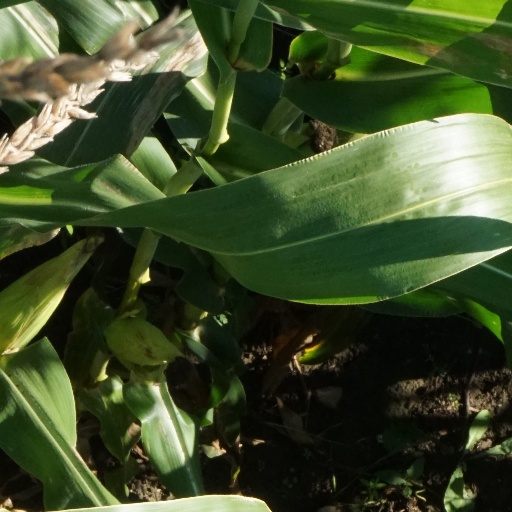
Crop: maize; corn